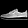
Label: Sneaker